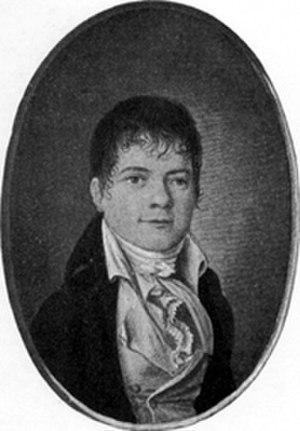
L'histoire LGBT en Suisse est l'histoire locale de l'émergence du mouvement LGBT, un mouvement en faveur de la reconnaissance et de l'égalité pour les personnes entre autres lesbiennes, gays, bisexuels et transgenres.